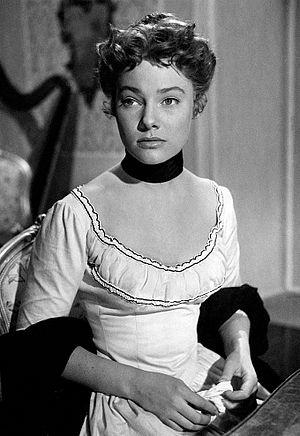
May Britt, née Maybritt Wilkens le 22 mars 1933 à Lidingö, comté de Stockholm, en Suède, est une actrice suédoise.